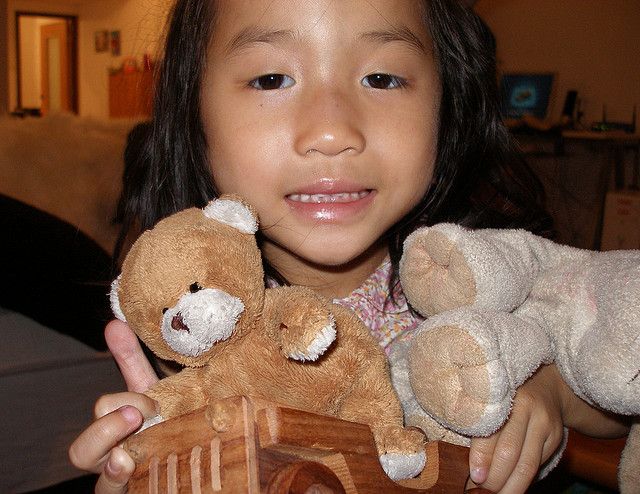
The girl holds two small stuffed toys and a wooden truck.